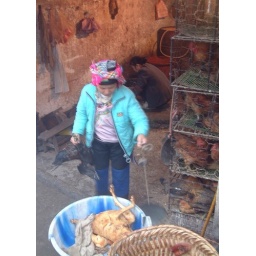
meat shop, half of a dog in the blue basket